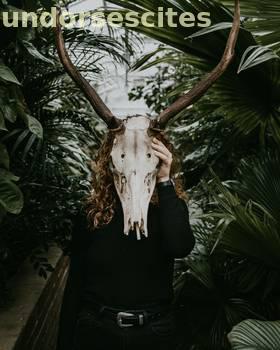
Label: Watermark